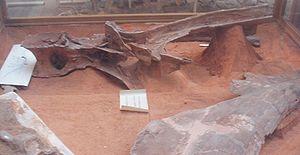
Rebbachisaurus est un genre éteint de dinosaures sauropodes diplodocoïdes, rattaché à la famille des rebbachisauridés. Il vivait au Crétacé inférieur au Maroc.